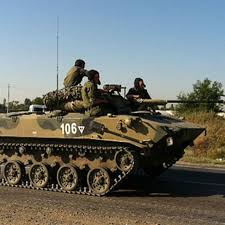
Label: BMD